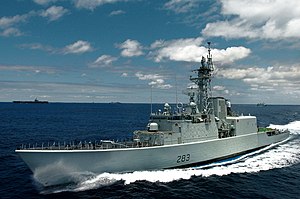
Operation Sharp Guard / Baggrund
HMCS Algonquin (283)
Operation Sharp Guard var en fælles NATO og vesteuropæisk blokade af det tidligere Jugoslavien i Adriaterhavet. Toogtyve krigsskibe fra 14 lande samt otte maritime patruljefly var involveret i blokaden.